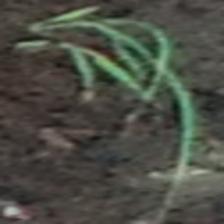
Label: single